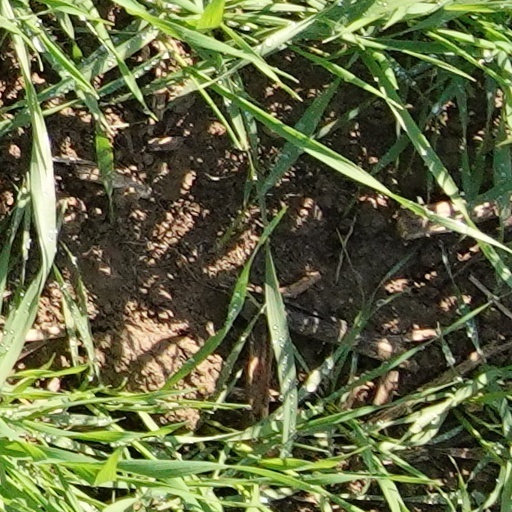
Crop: wheat